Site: saxony
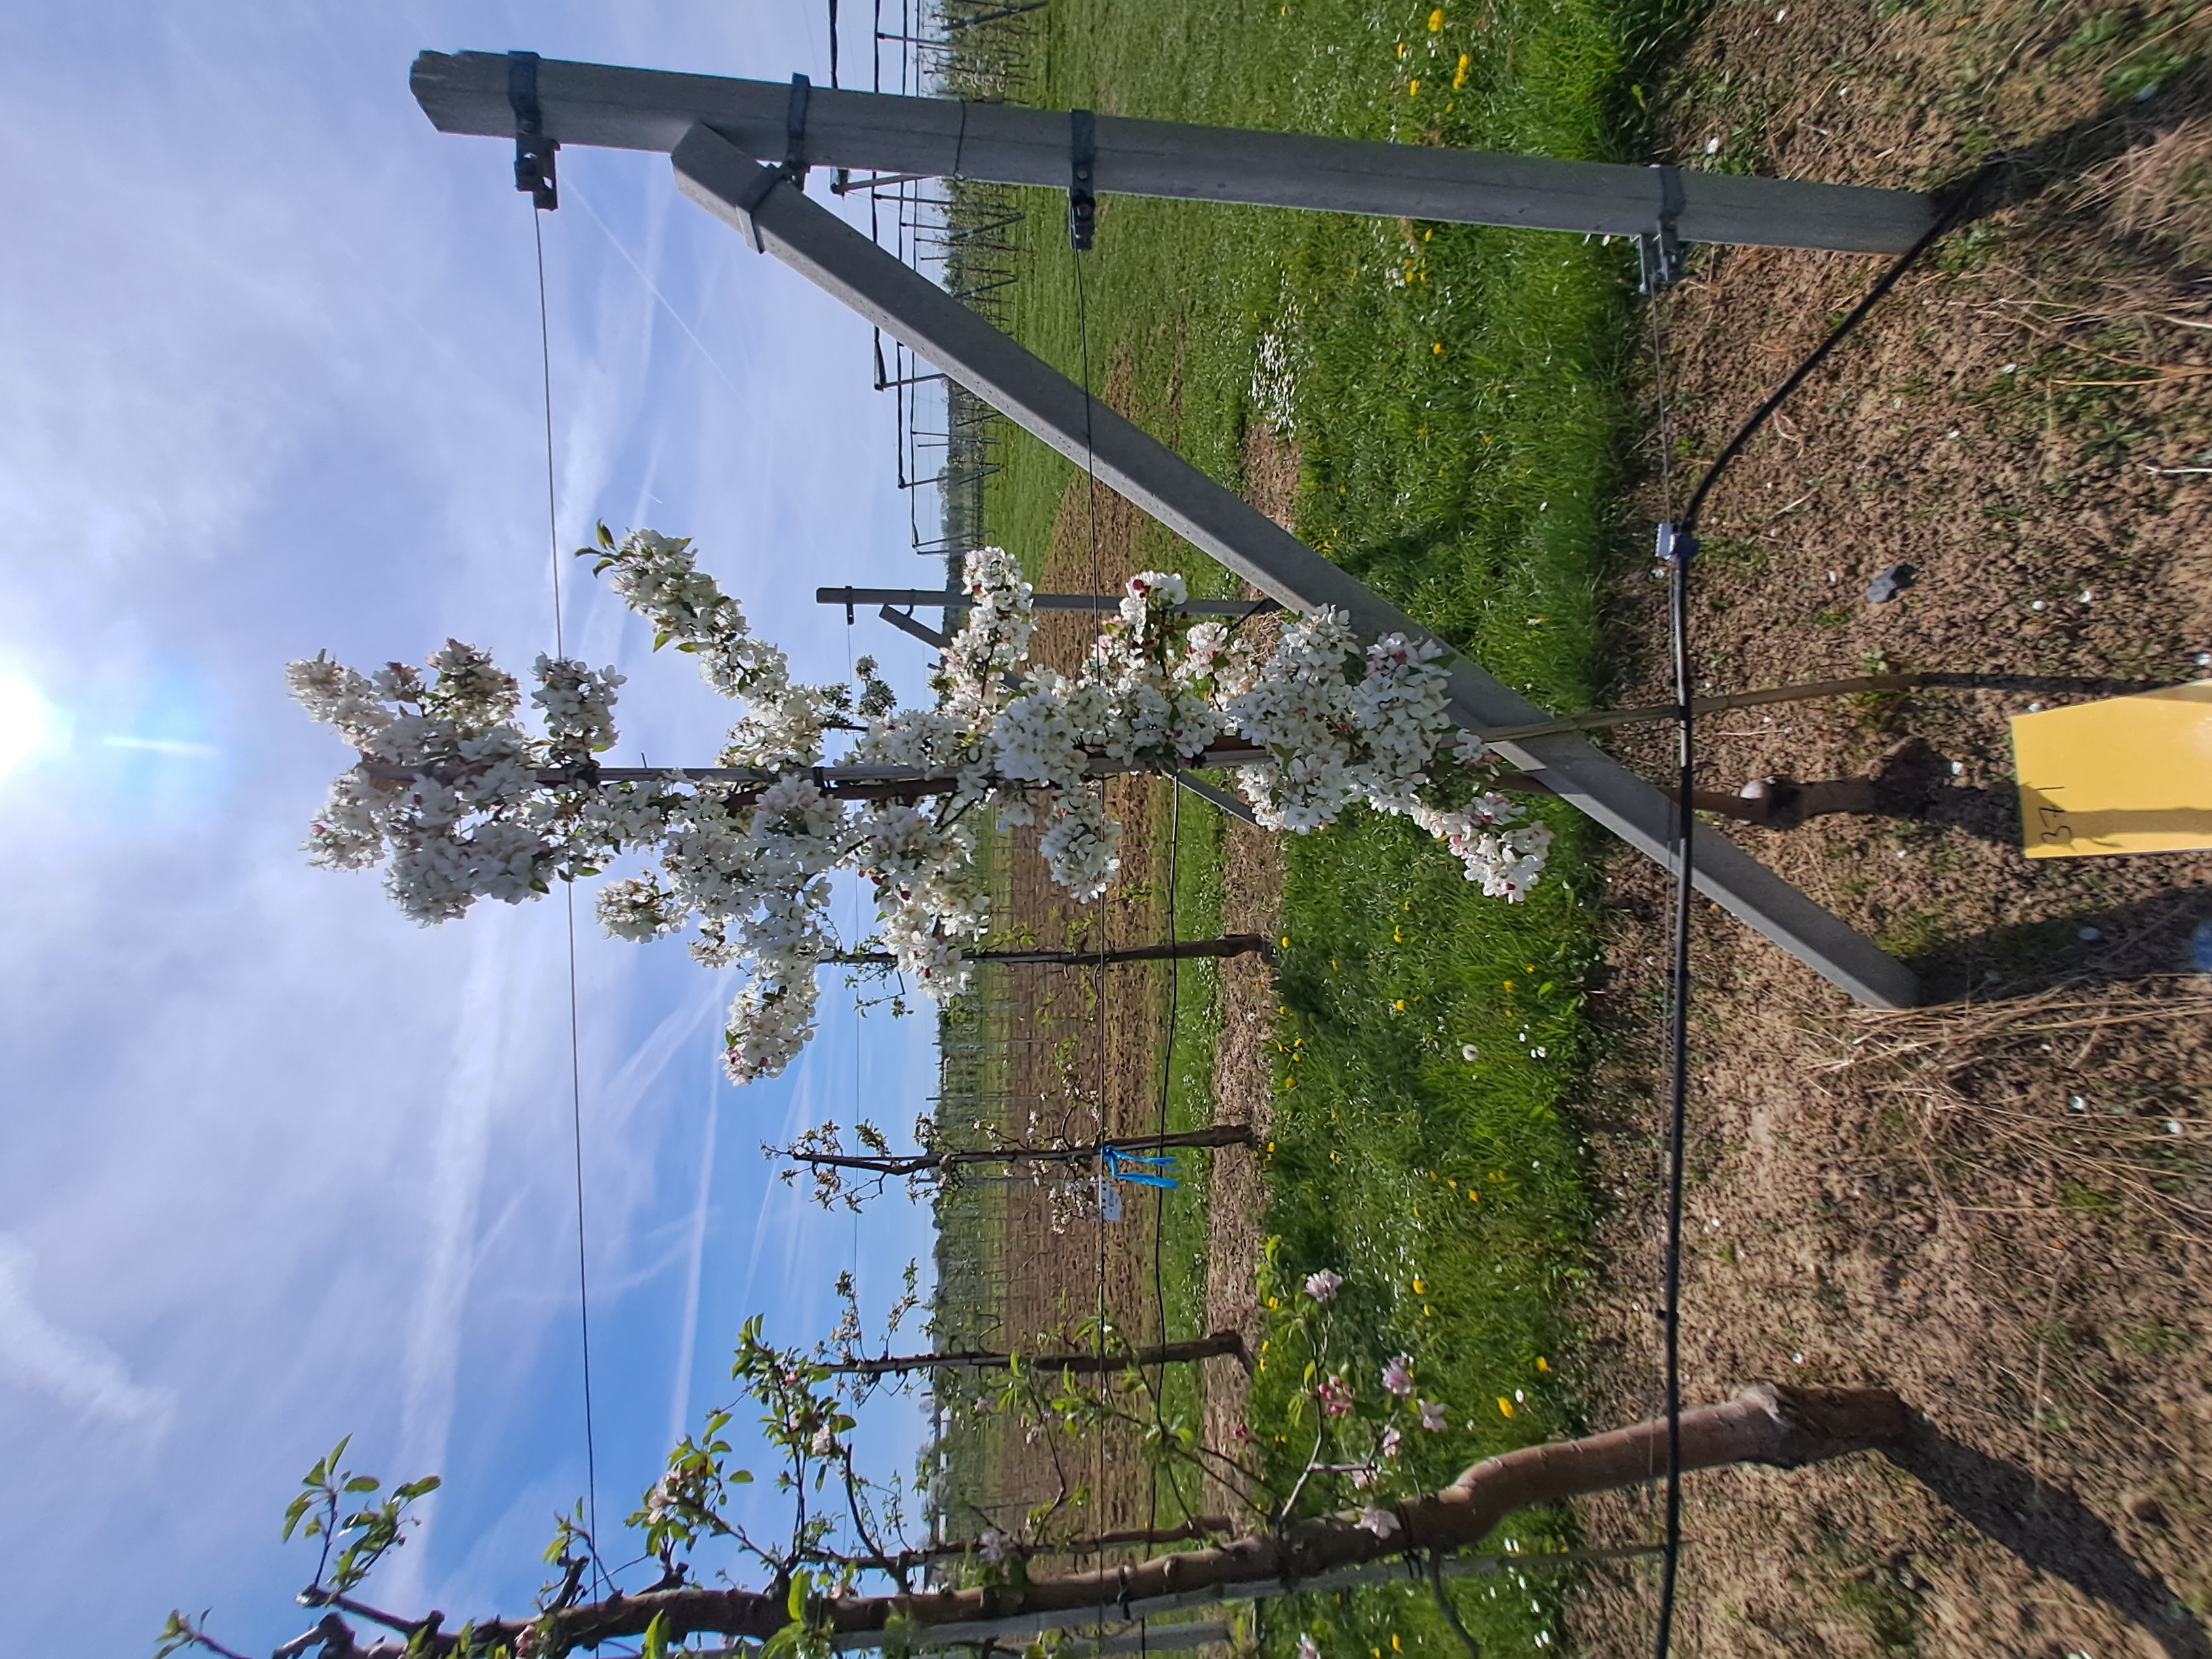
Growth stage (BBCH 65): Flowering